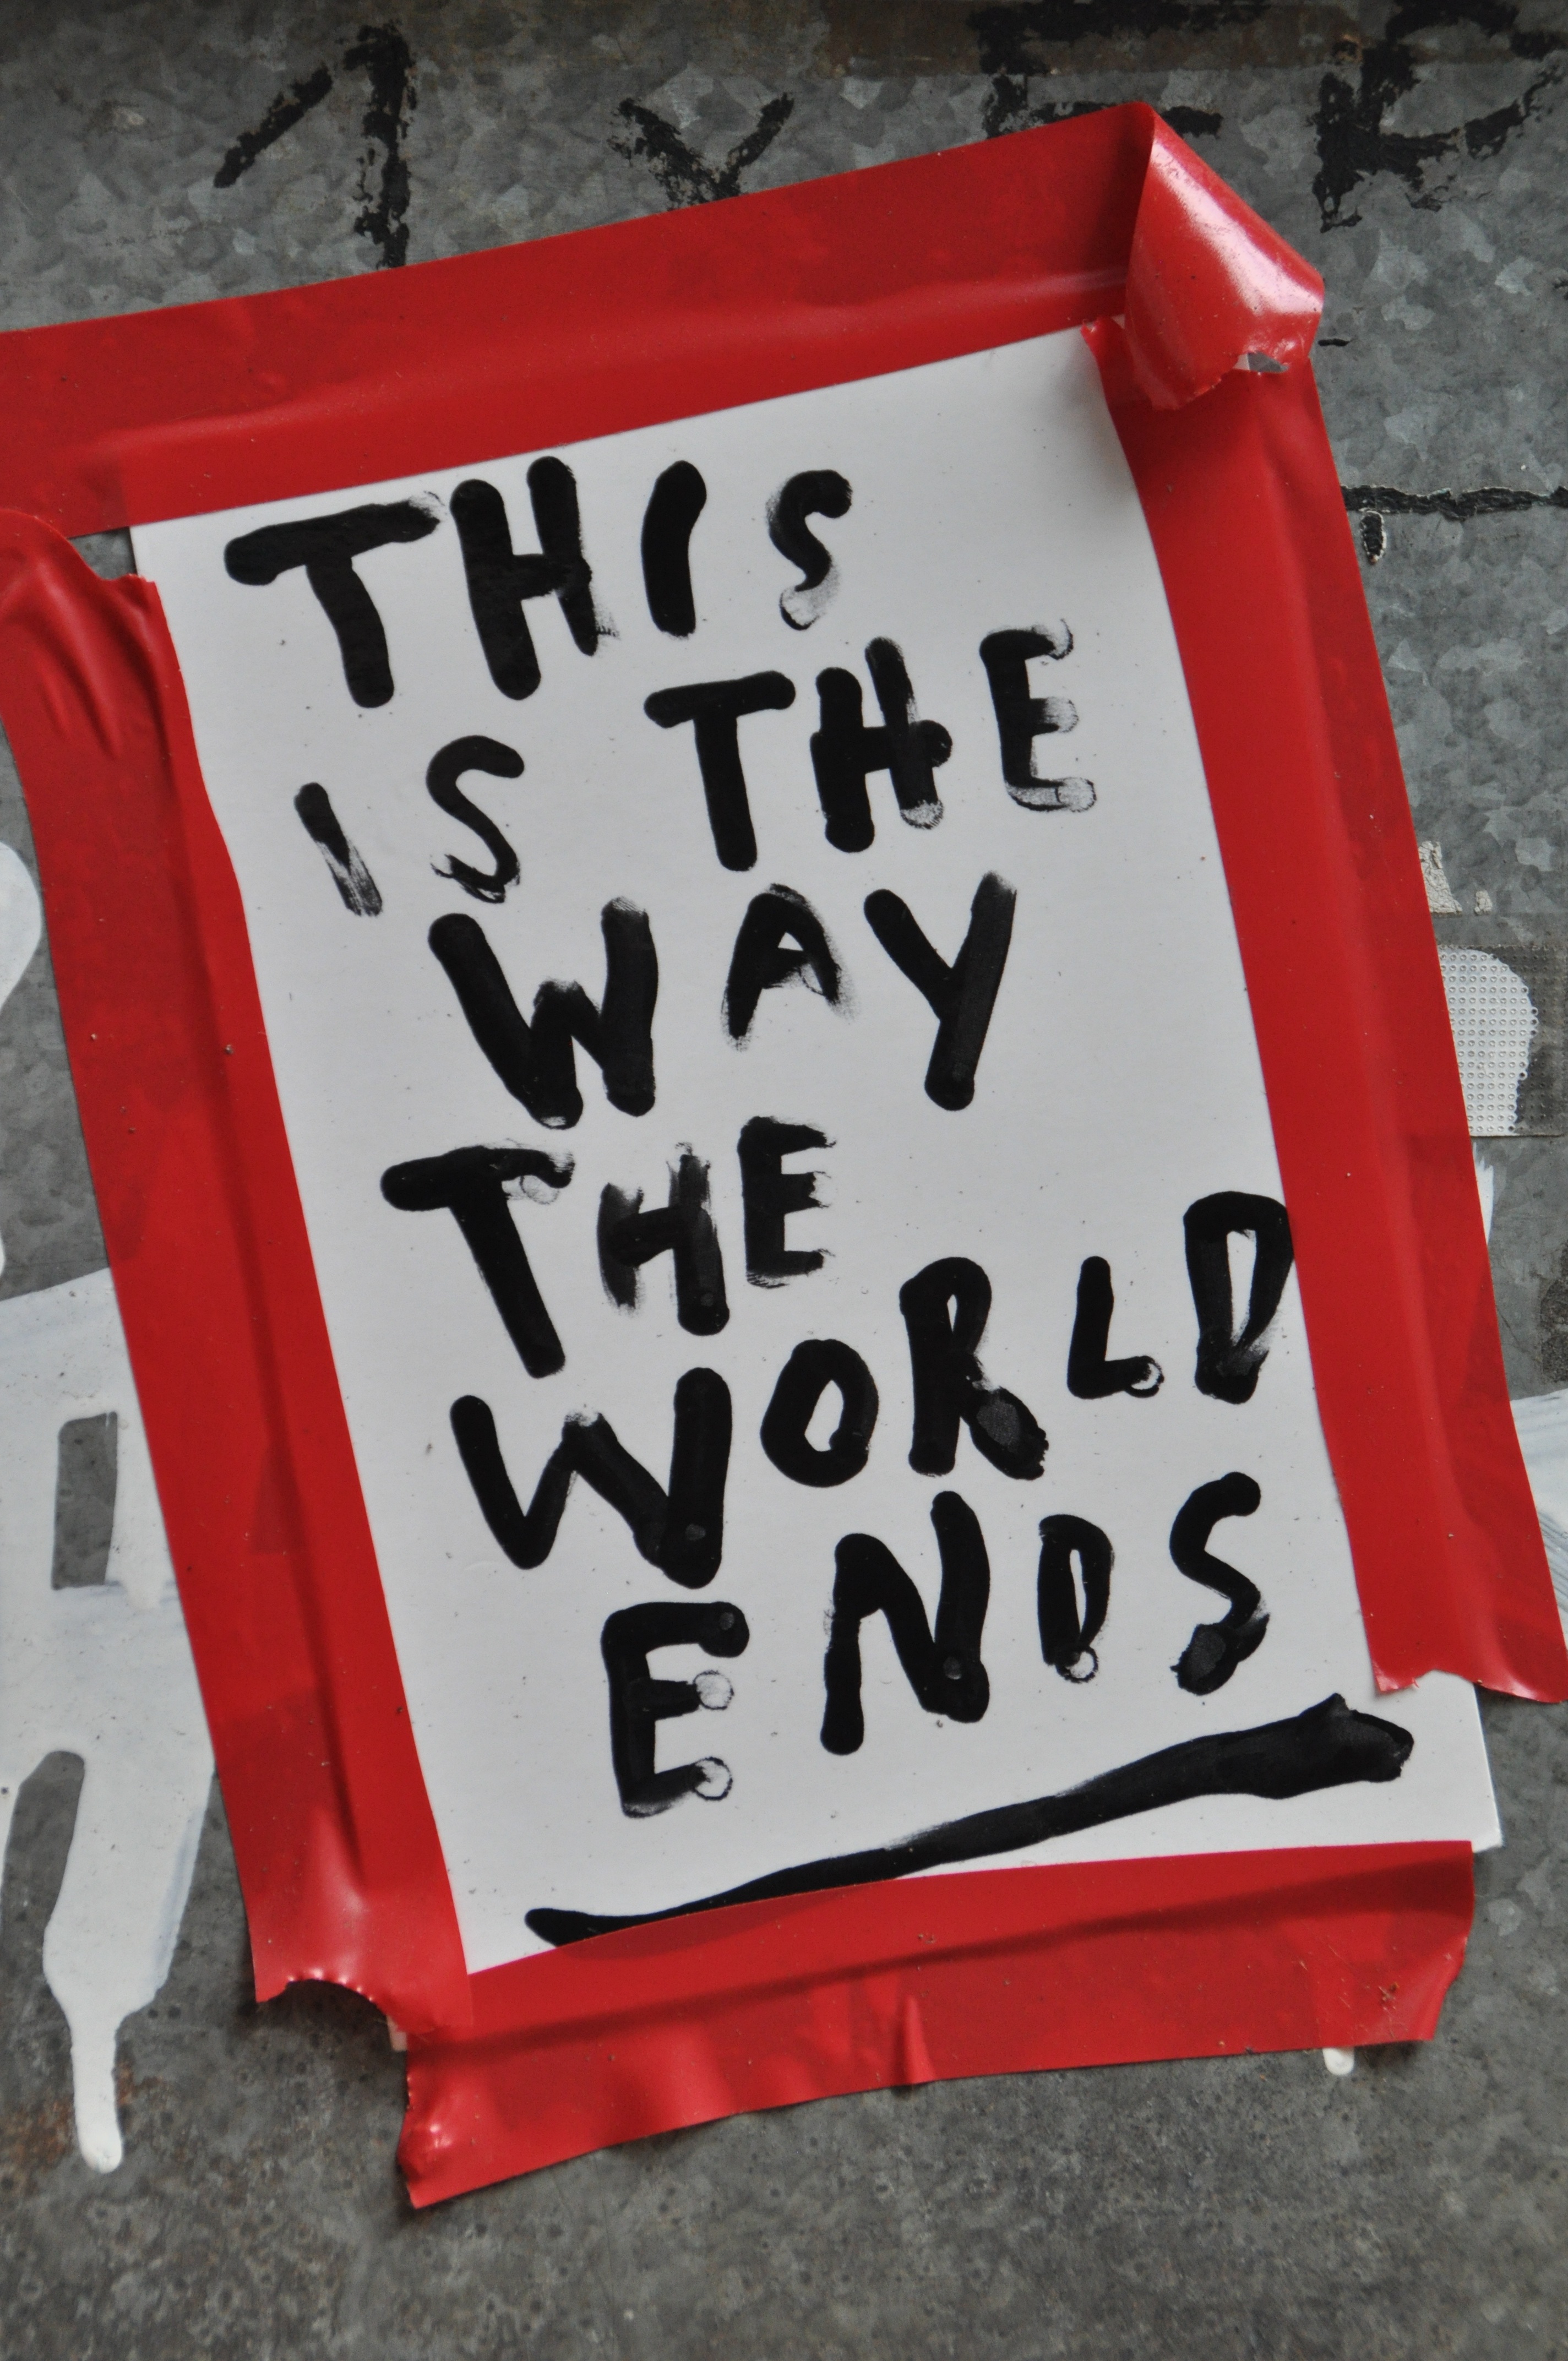
number, sign, red, graffiti, signage, street art, font, art, housewife, dusseldorf